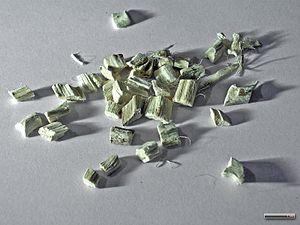
La Guimauve officinale, aussi appelée Guimauve sauvage ou Mauve blanche, est une plante herbacée vivace de la famille des Malvacées, commune en Europe. Elle est cultivée comme plante médicinale pour ses propriétés émollientes, comme plante ornementale pour ses fleurs et quelquefois comme plante potagère principalement pour ses racines.